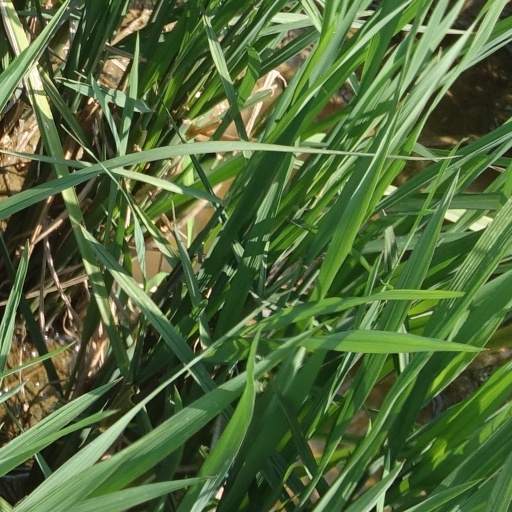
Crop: rice